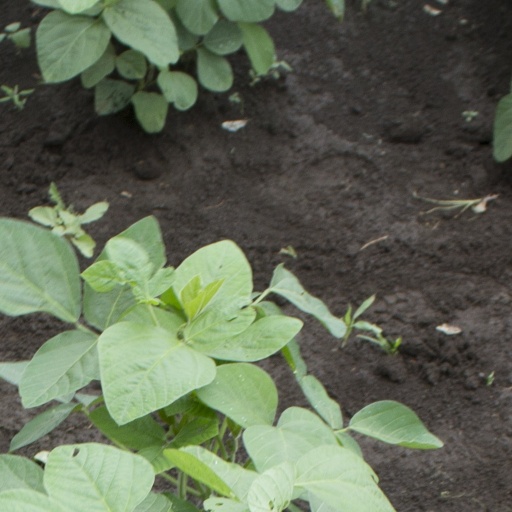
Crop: soybean